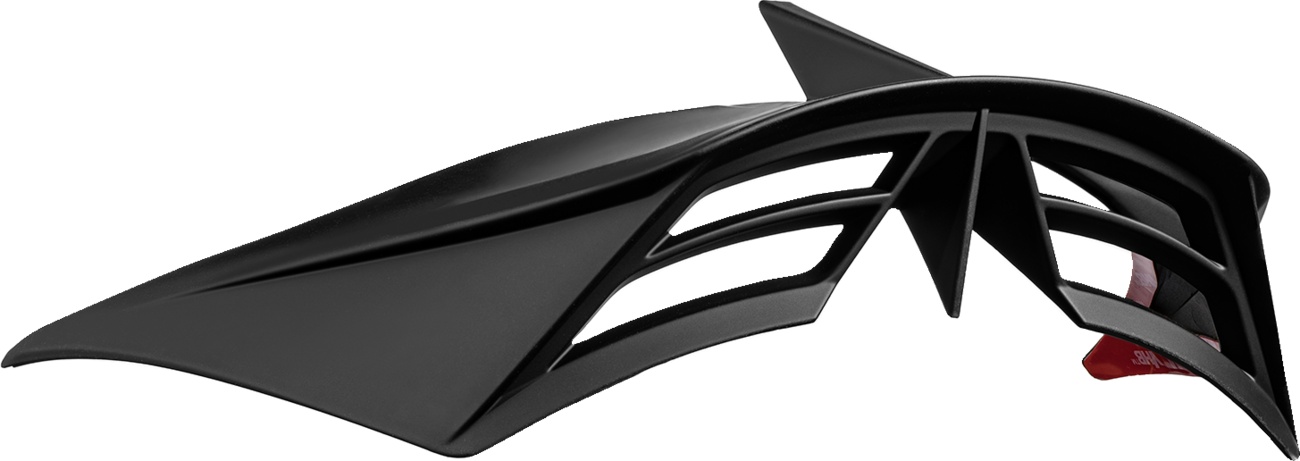
ICON Domain™ OTT Rear Spoiler - Rubatone Black 0133-1410
Replacement rear spoiler for ICON Domain™ helmets
Brand: ICON-2024
Category: Sporting Goods > Outdoor Recreation > Boating & Water Sports > Boating & Water Sport Apparel > Water Sport Helmets